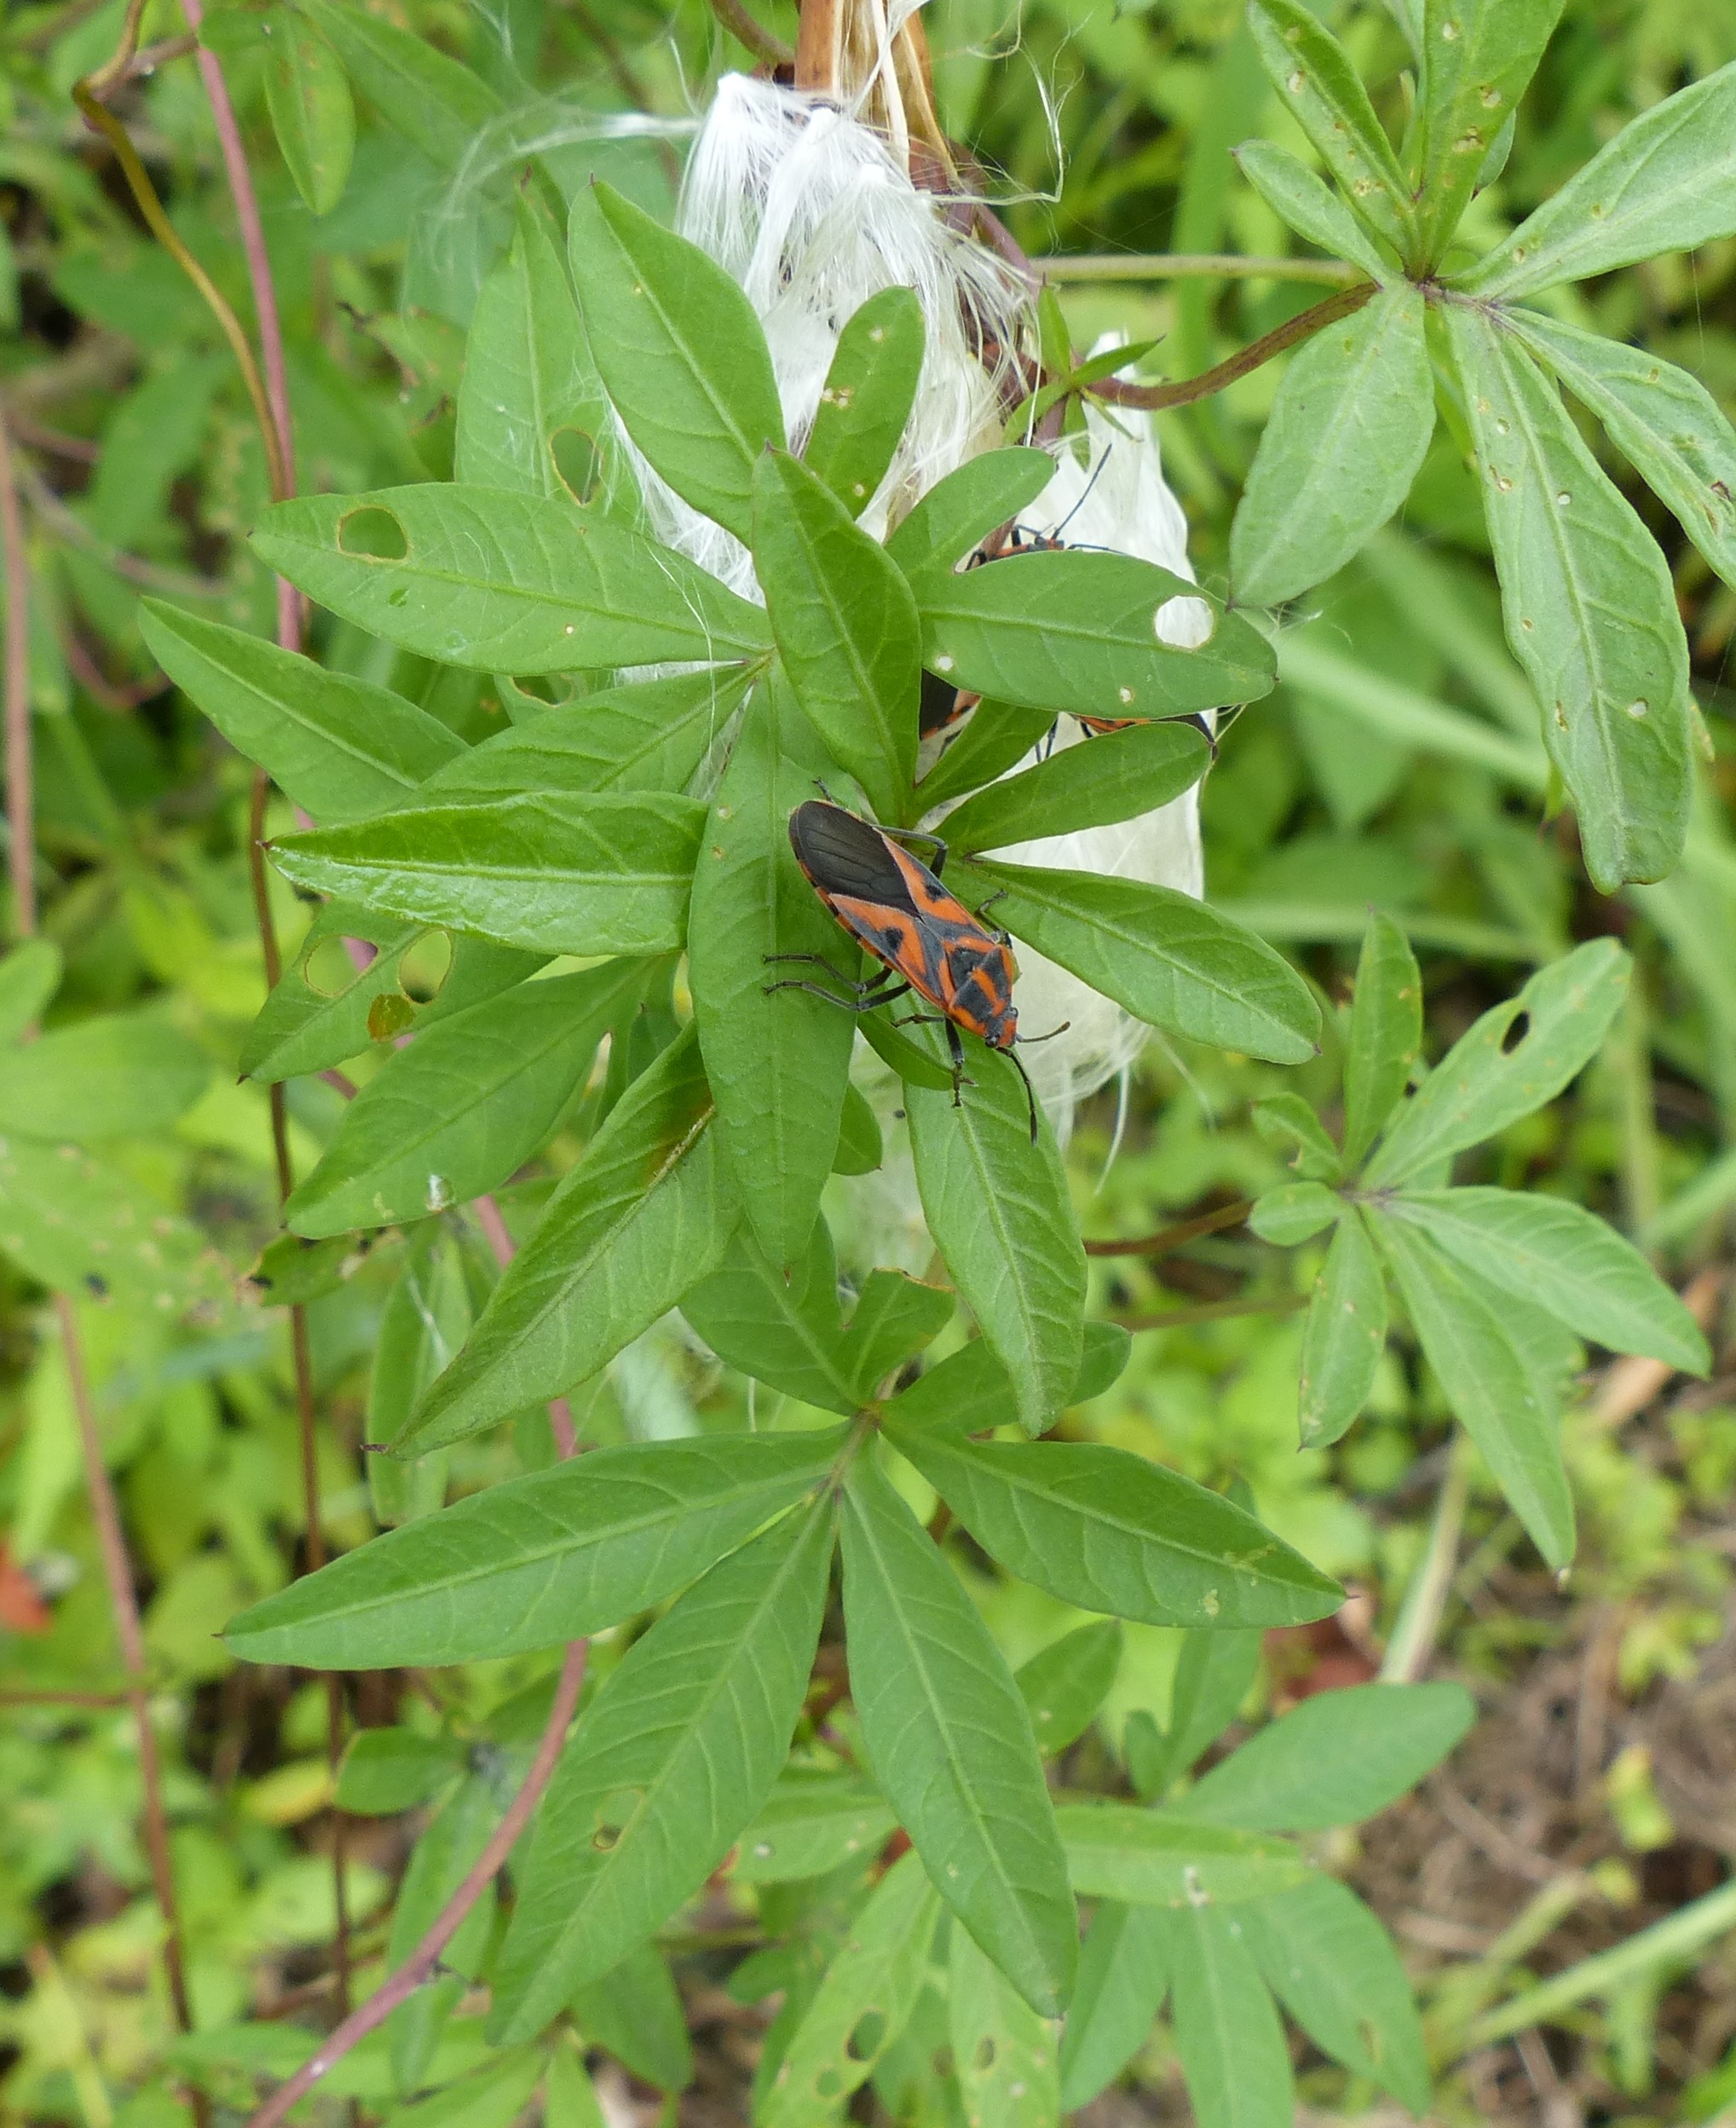
tree, water, nature, outdoor, wing, plant, leaf, flower, wildlife, wild, environment, foliage, green, herb, produce, insect, natural, small, bug, botany, agriculture, flora, botanical, invertebrate, life, wildflower, outdoors, entomology, vegetation, shrub, insects, horticulture, bugs, organic, thorax, antennae, flowering plant, woody plant, land plant, bug insect